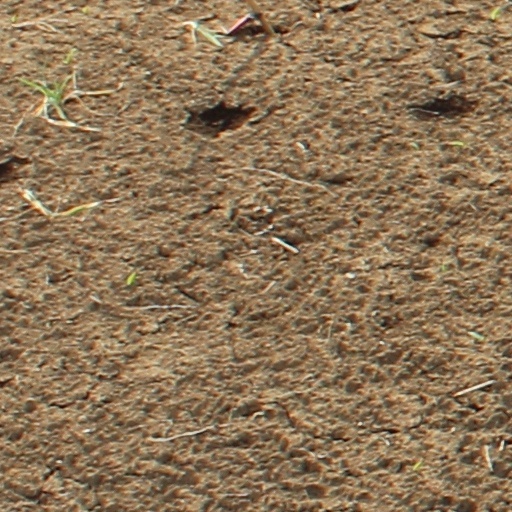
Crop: wheat